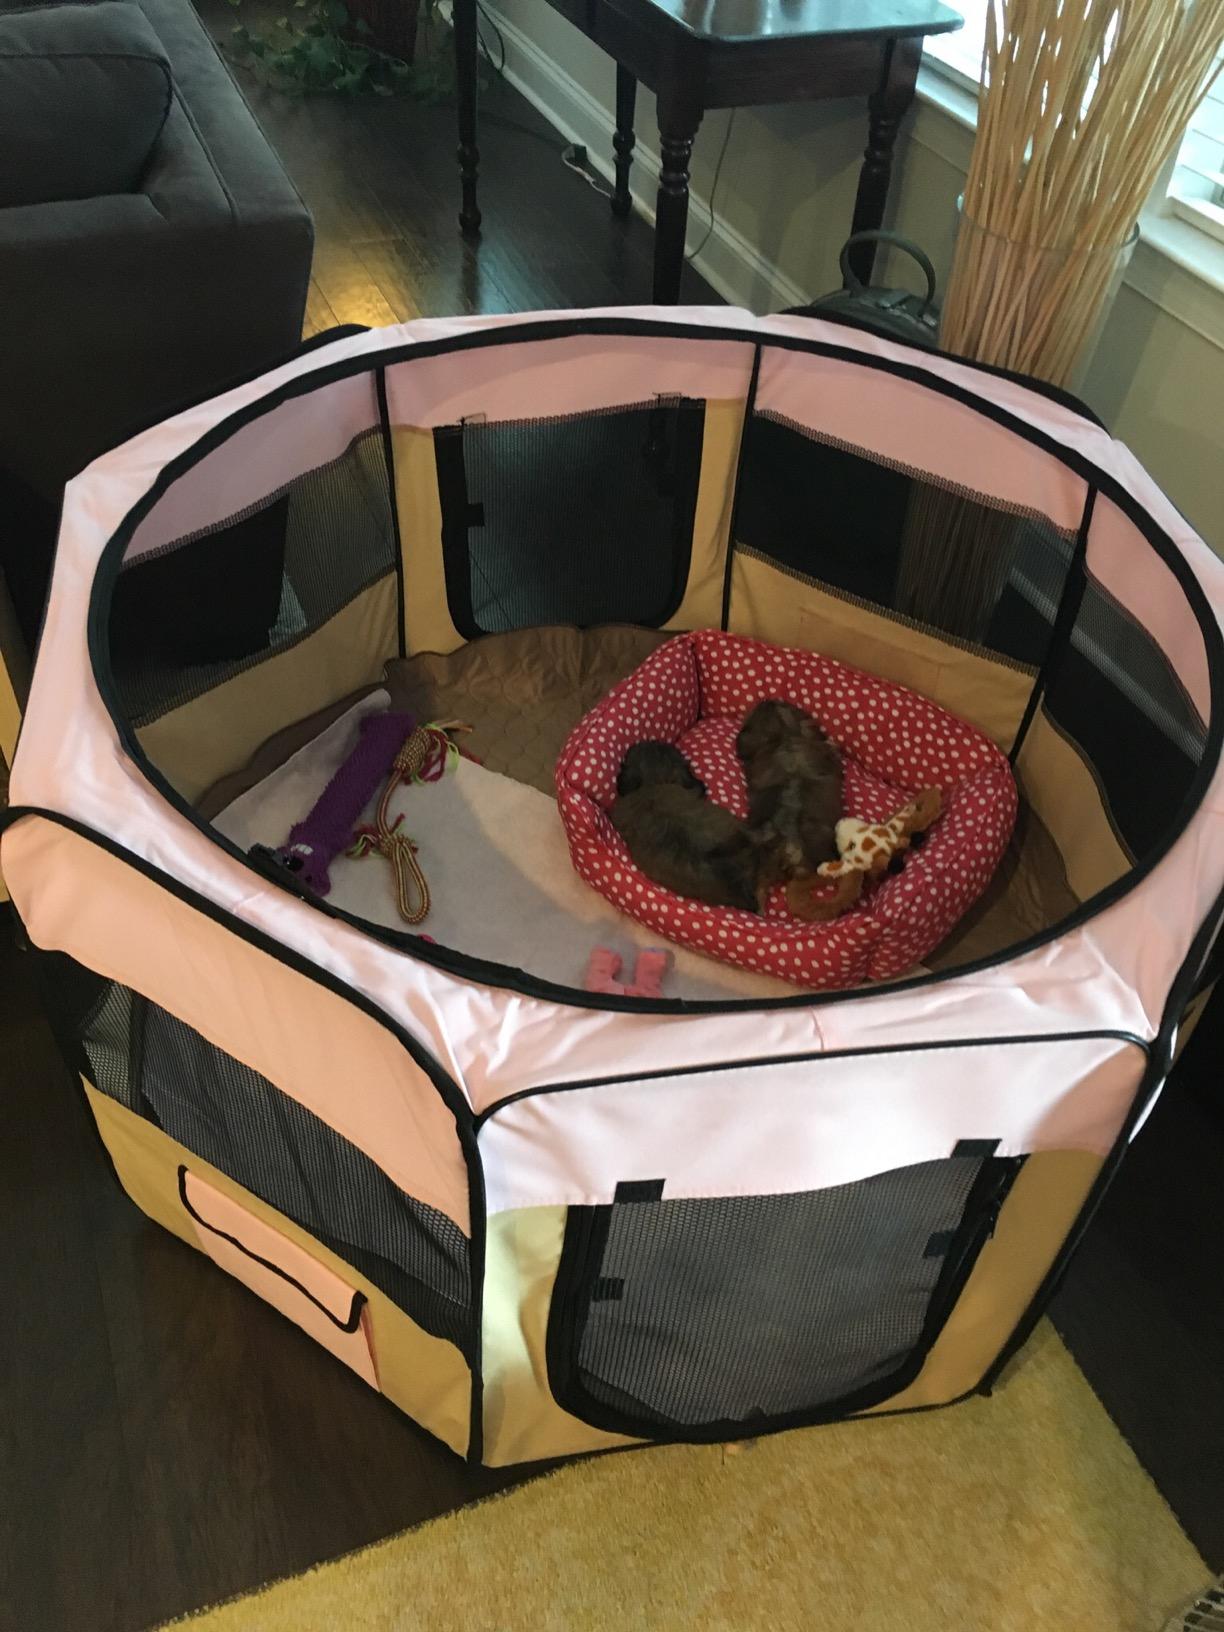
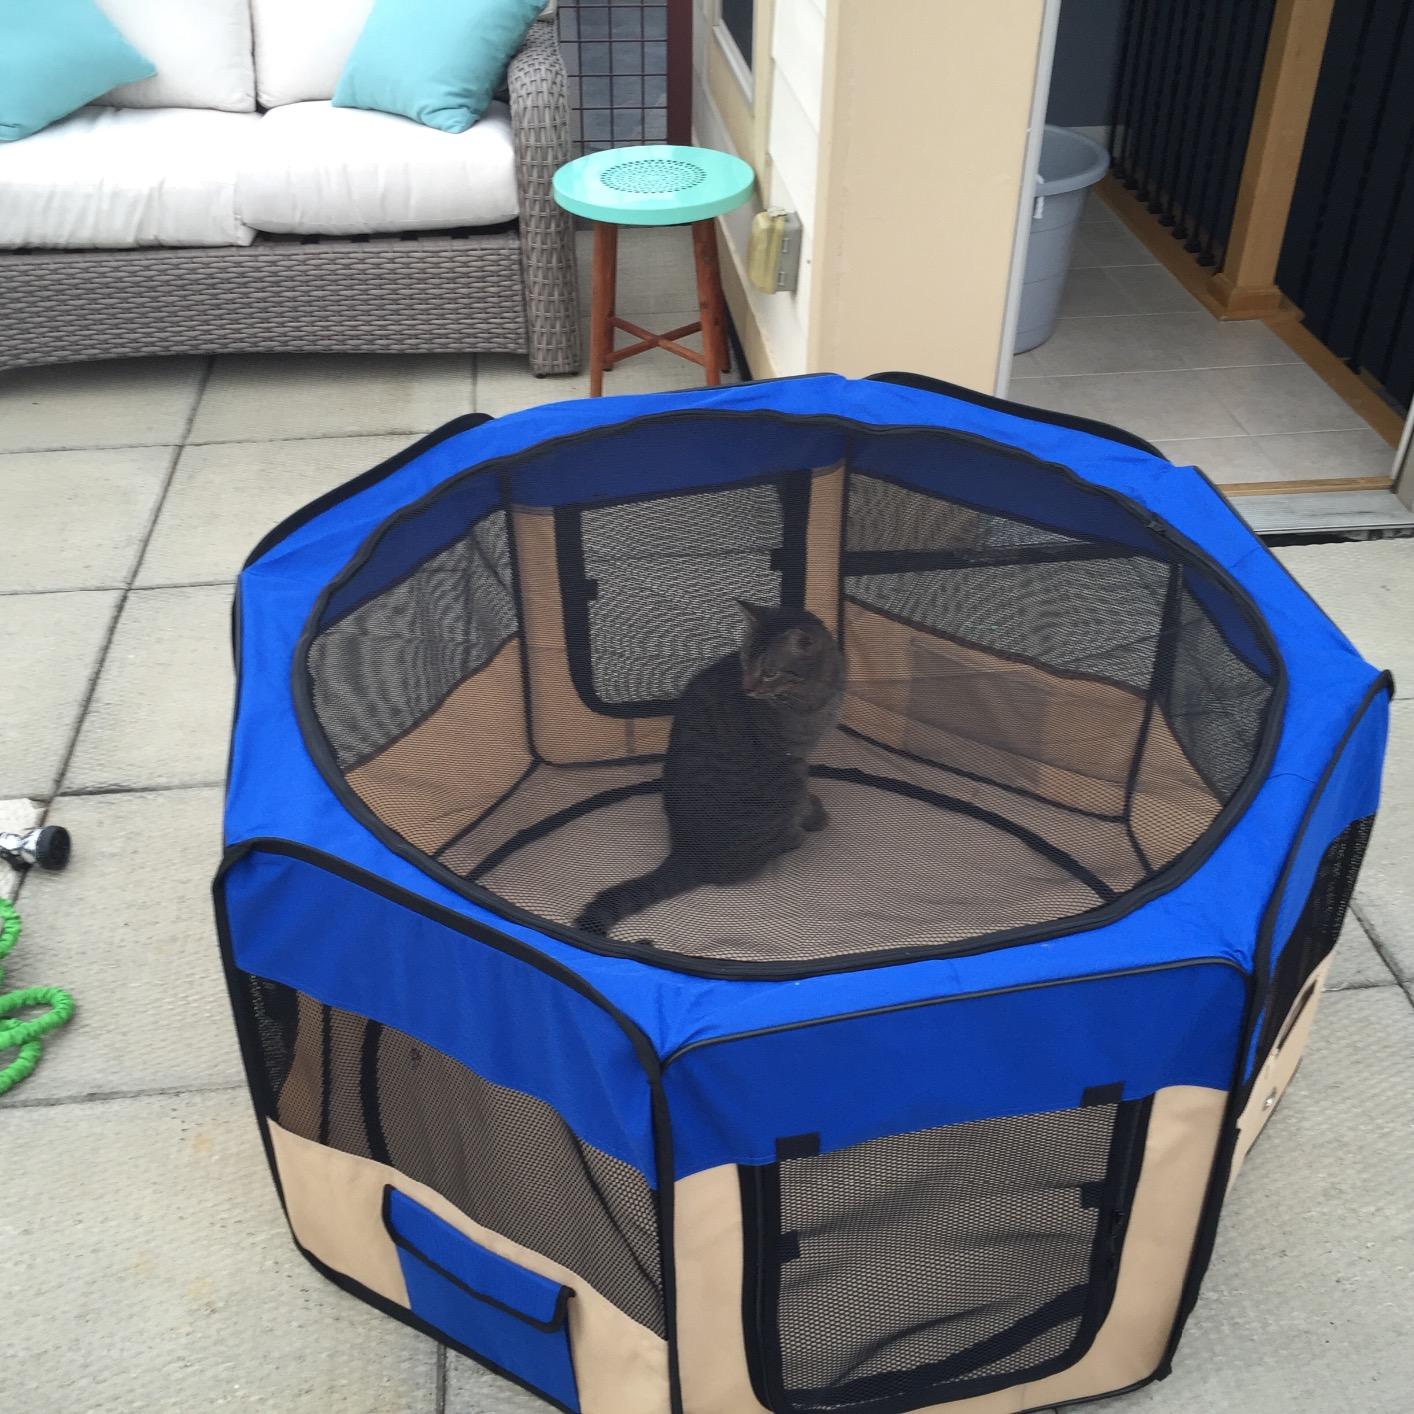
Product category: items_kennel
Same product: no